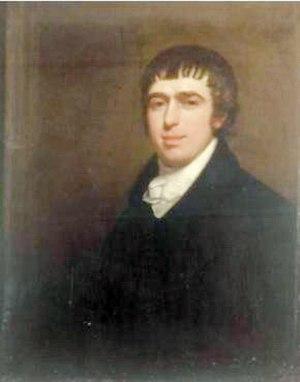
George Loddiges est un ornithologue, botaniste et un horticulteur britannique, né le 12 mars 1784 à Hackney dans Londres et mort le 5 juin 1846 dans cette même ville.